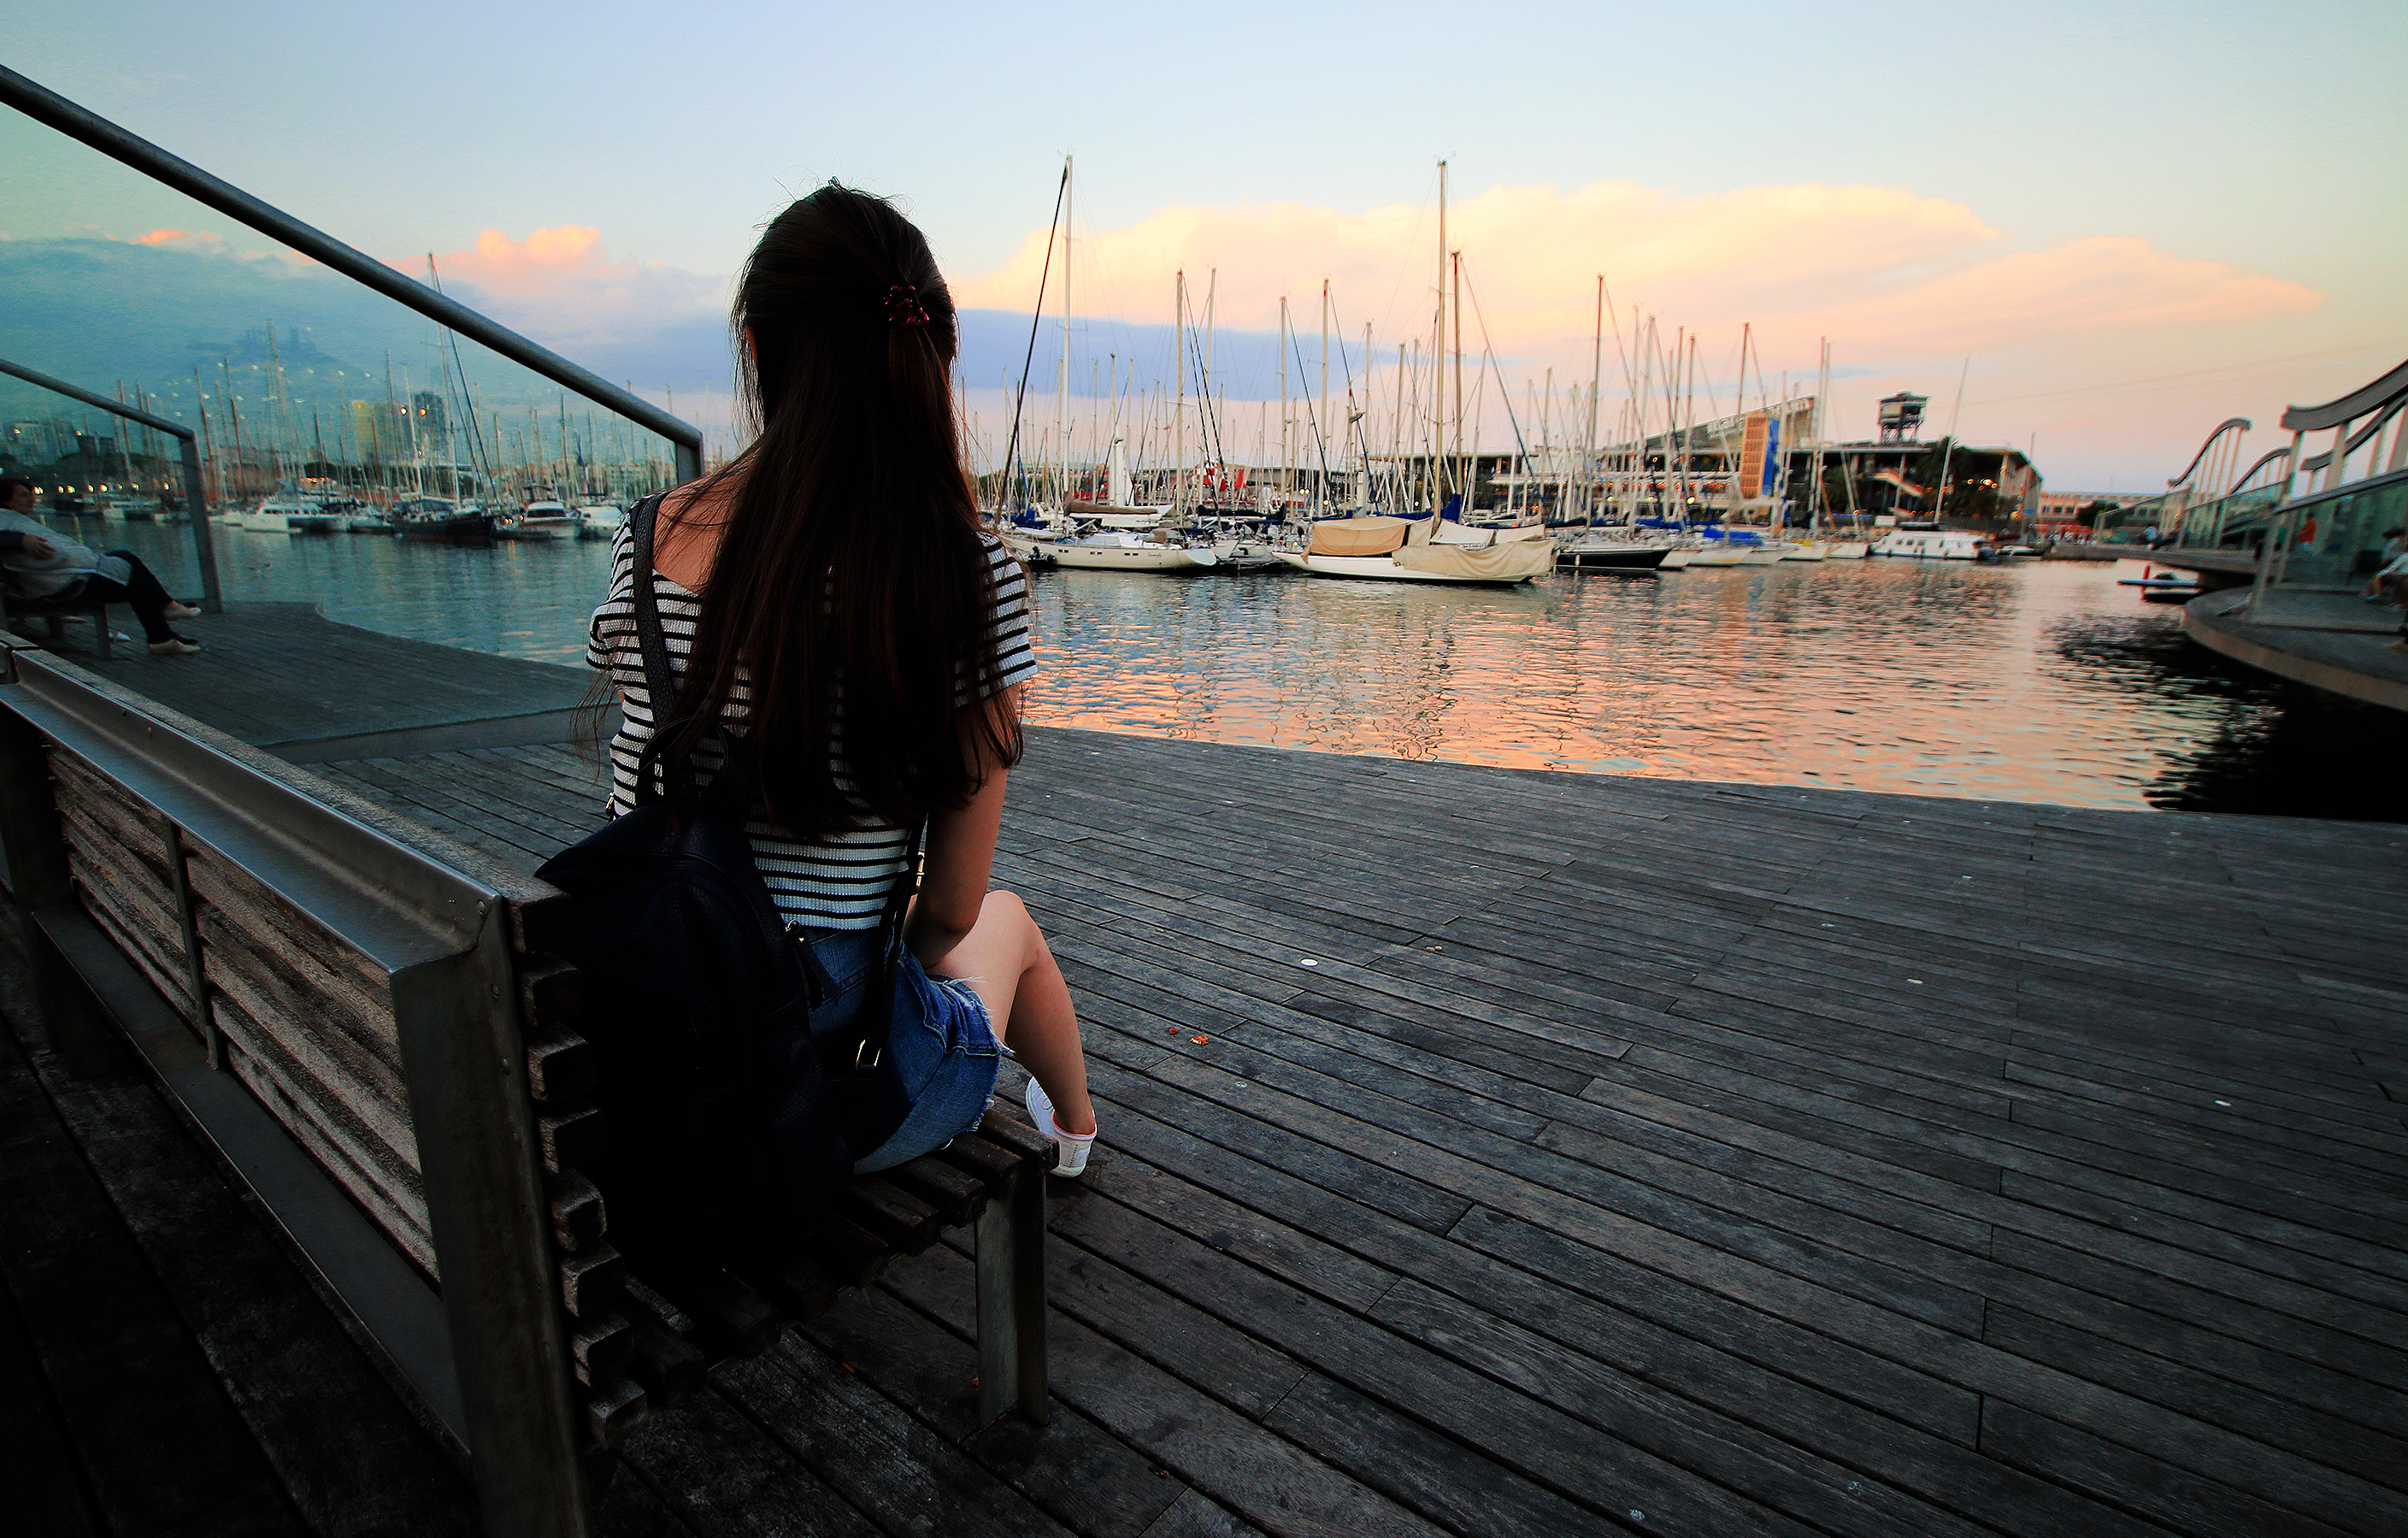
beach, sea, water, ocean, dock, people, woman, sunset, sunlight, morning, pier, walkway, vacation, travel, evening, vehicle, harbor, port, jetty, boats, watercrafts